John F. Ross Collegiate Vocational Institute

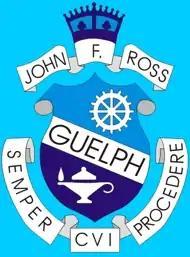

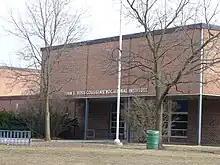

The John F. Ross Collegiate Vocational Institute is a grade 9–12 public secondary school in Guelph, Ontario, Canada and is part of the Upper Grand District School Board.